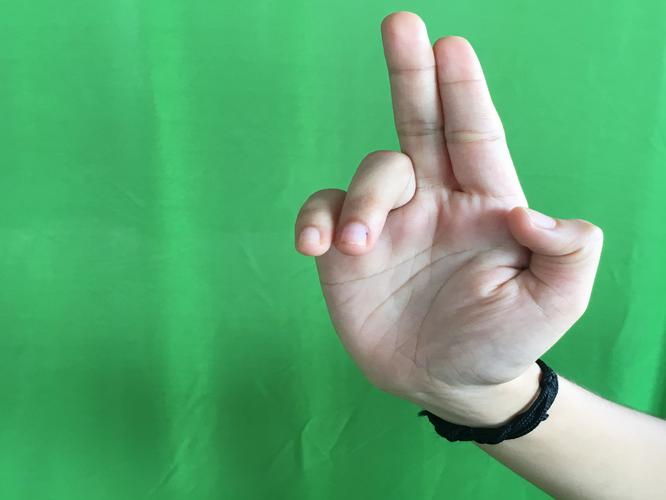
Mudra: Ardhapathaka
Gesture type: single_hand